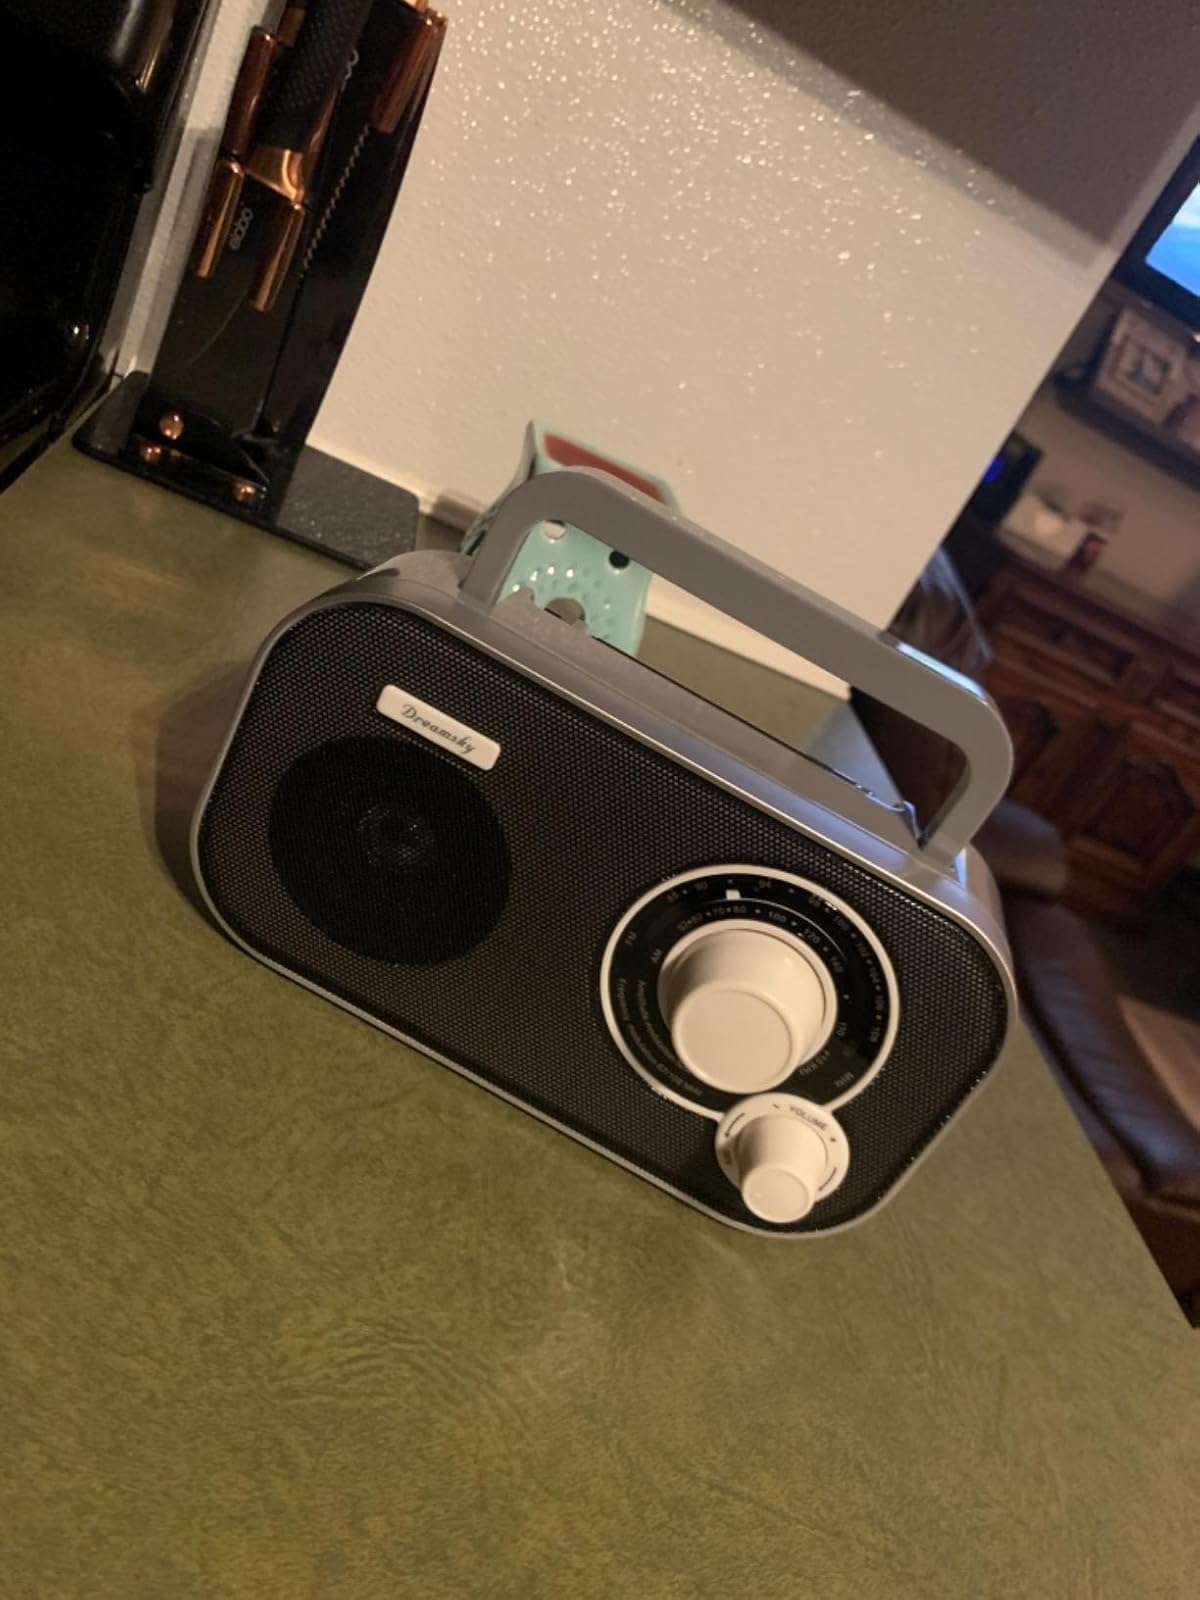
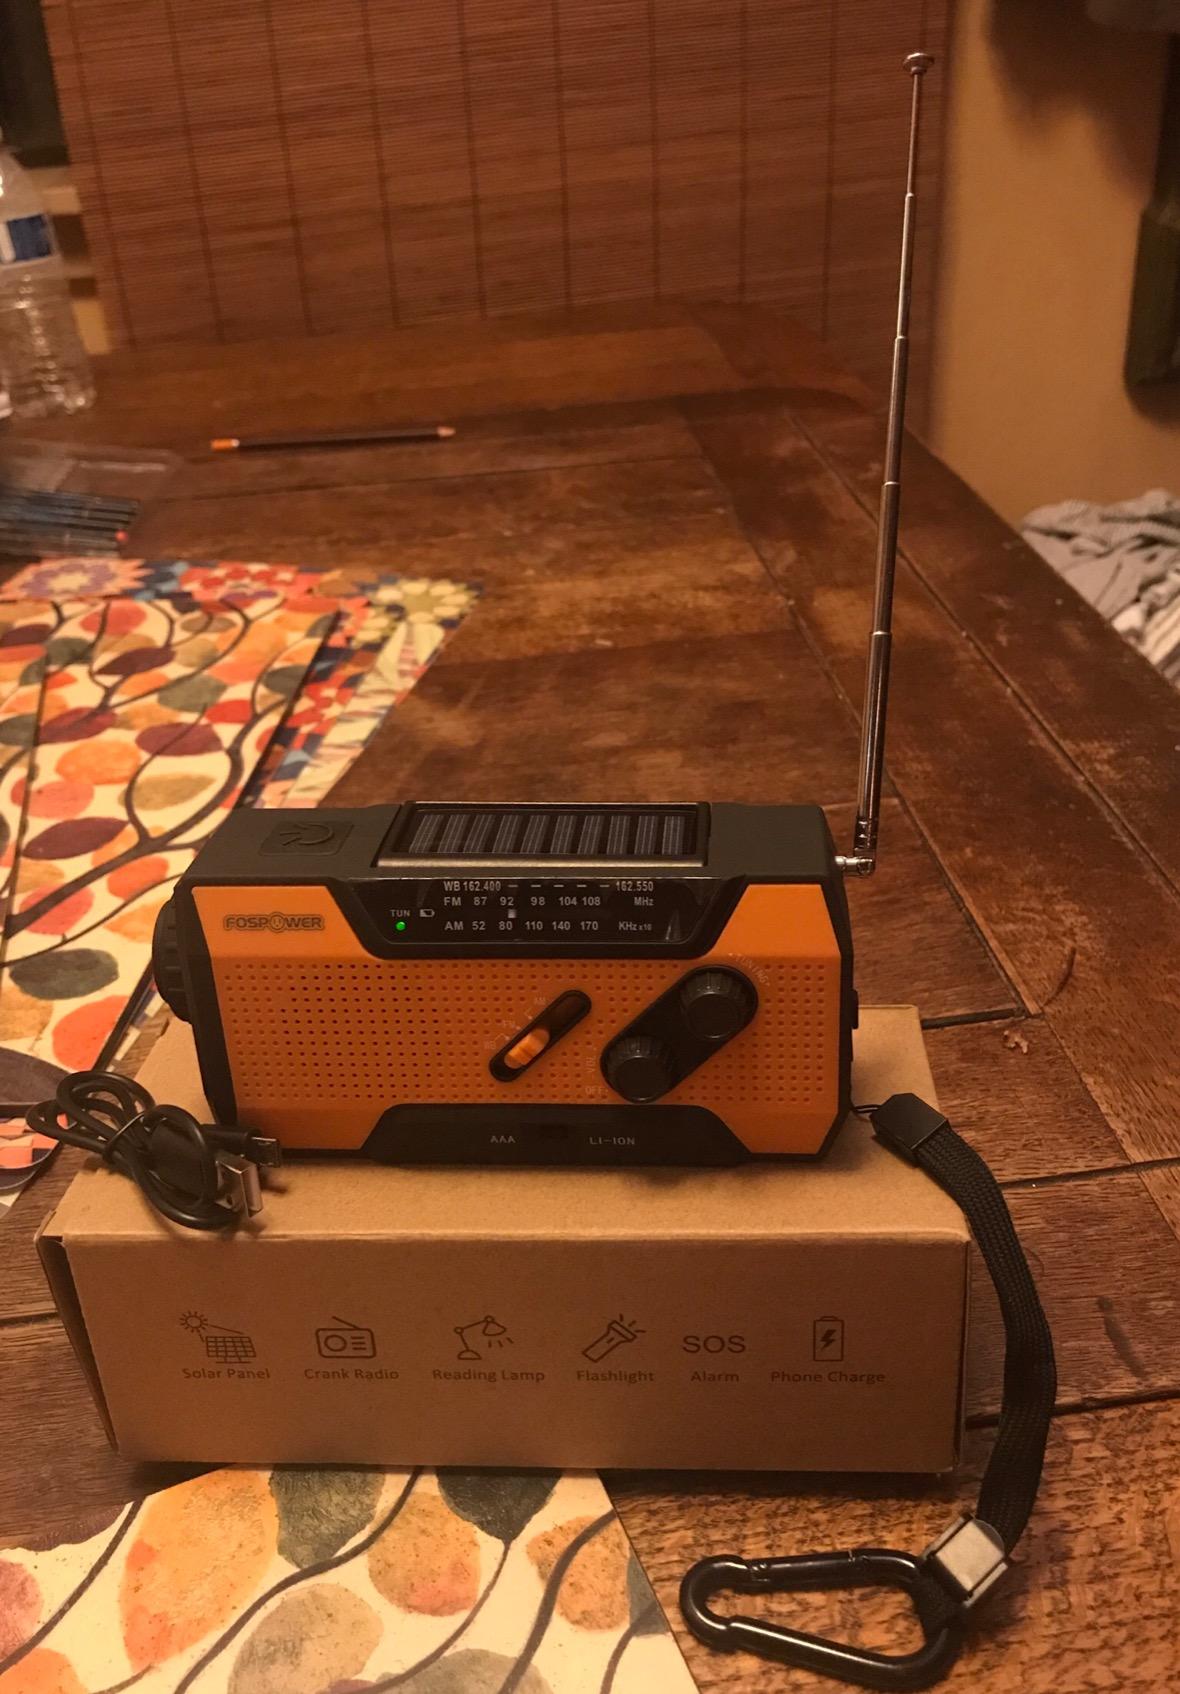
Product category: radio
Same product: no